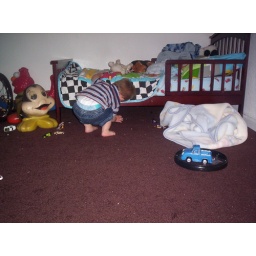
Throwing his cars under his bed